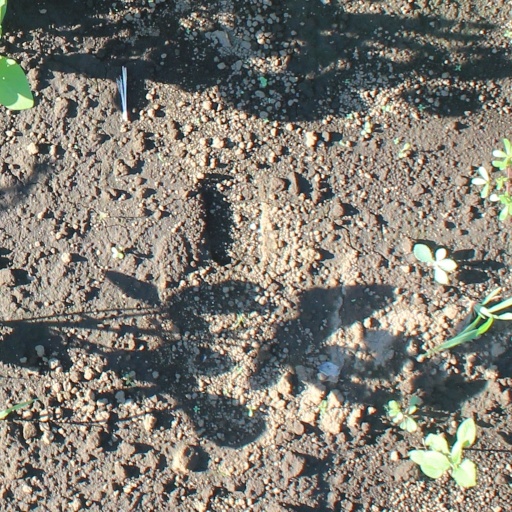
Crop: soybean